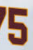
Number: 5